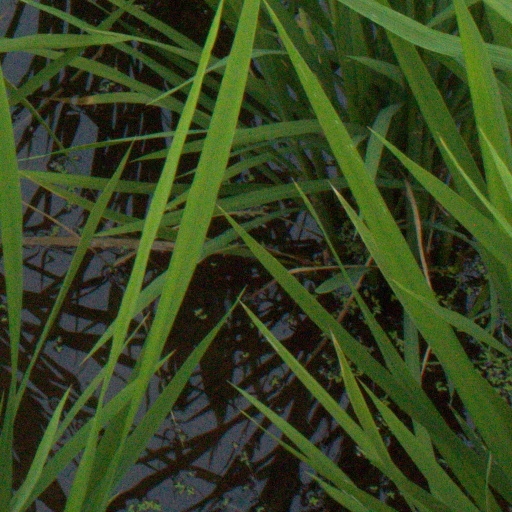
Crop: rice